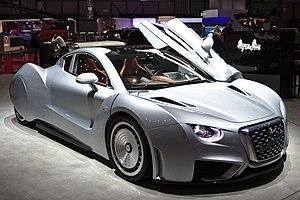
Hispano-Suiza était une marque espagnole d'automobiles et d'équipement aéronautique fondée à Barcelone en 1904 par l'ingénieur suisse Marc Birkigt et les entrepreneurs espagnols Damià Mateu i Bisa et Francisco Seix Zaya. Elle est réputée pour avoir produit des voitures de luxe pendant la guerre civile espagnole, pour ses moteurs d'avion qui ont équipé notamment les SPAD durant la Première Guerre mondiale, ainsi que la plupart des avions de chasse jusqu'à la Seconde Guerre mondiale, et pour ses canons équipant la majorité des avions britanniques.
L'Hispano-Suiza Carmen est une voiture de sport supercar électrique GT, du constructeur automobile espagnol Hispano-Suiza. Présentée au salon international de l'automobile de Genève 2019, elle est fabriquée à 19 exemplaires au prix de plus de 1,5 million d'euros l'unité.
L'édition 2019 du salon international de l'automobile de Genève est un salon automobile annuel qui se tient du 7 au 17 mars 2019 à Genève. Il s'agit de la 89ᵉ édition internationale de ce salon organisé pour la première fois en 1905.